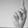
ASL letter: K